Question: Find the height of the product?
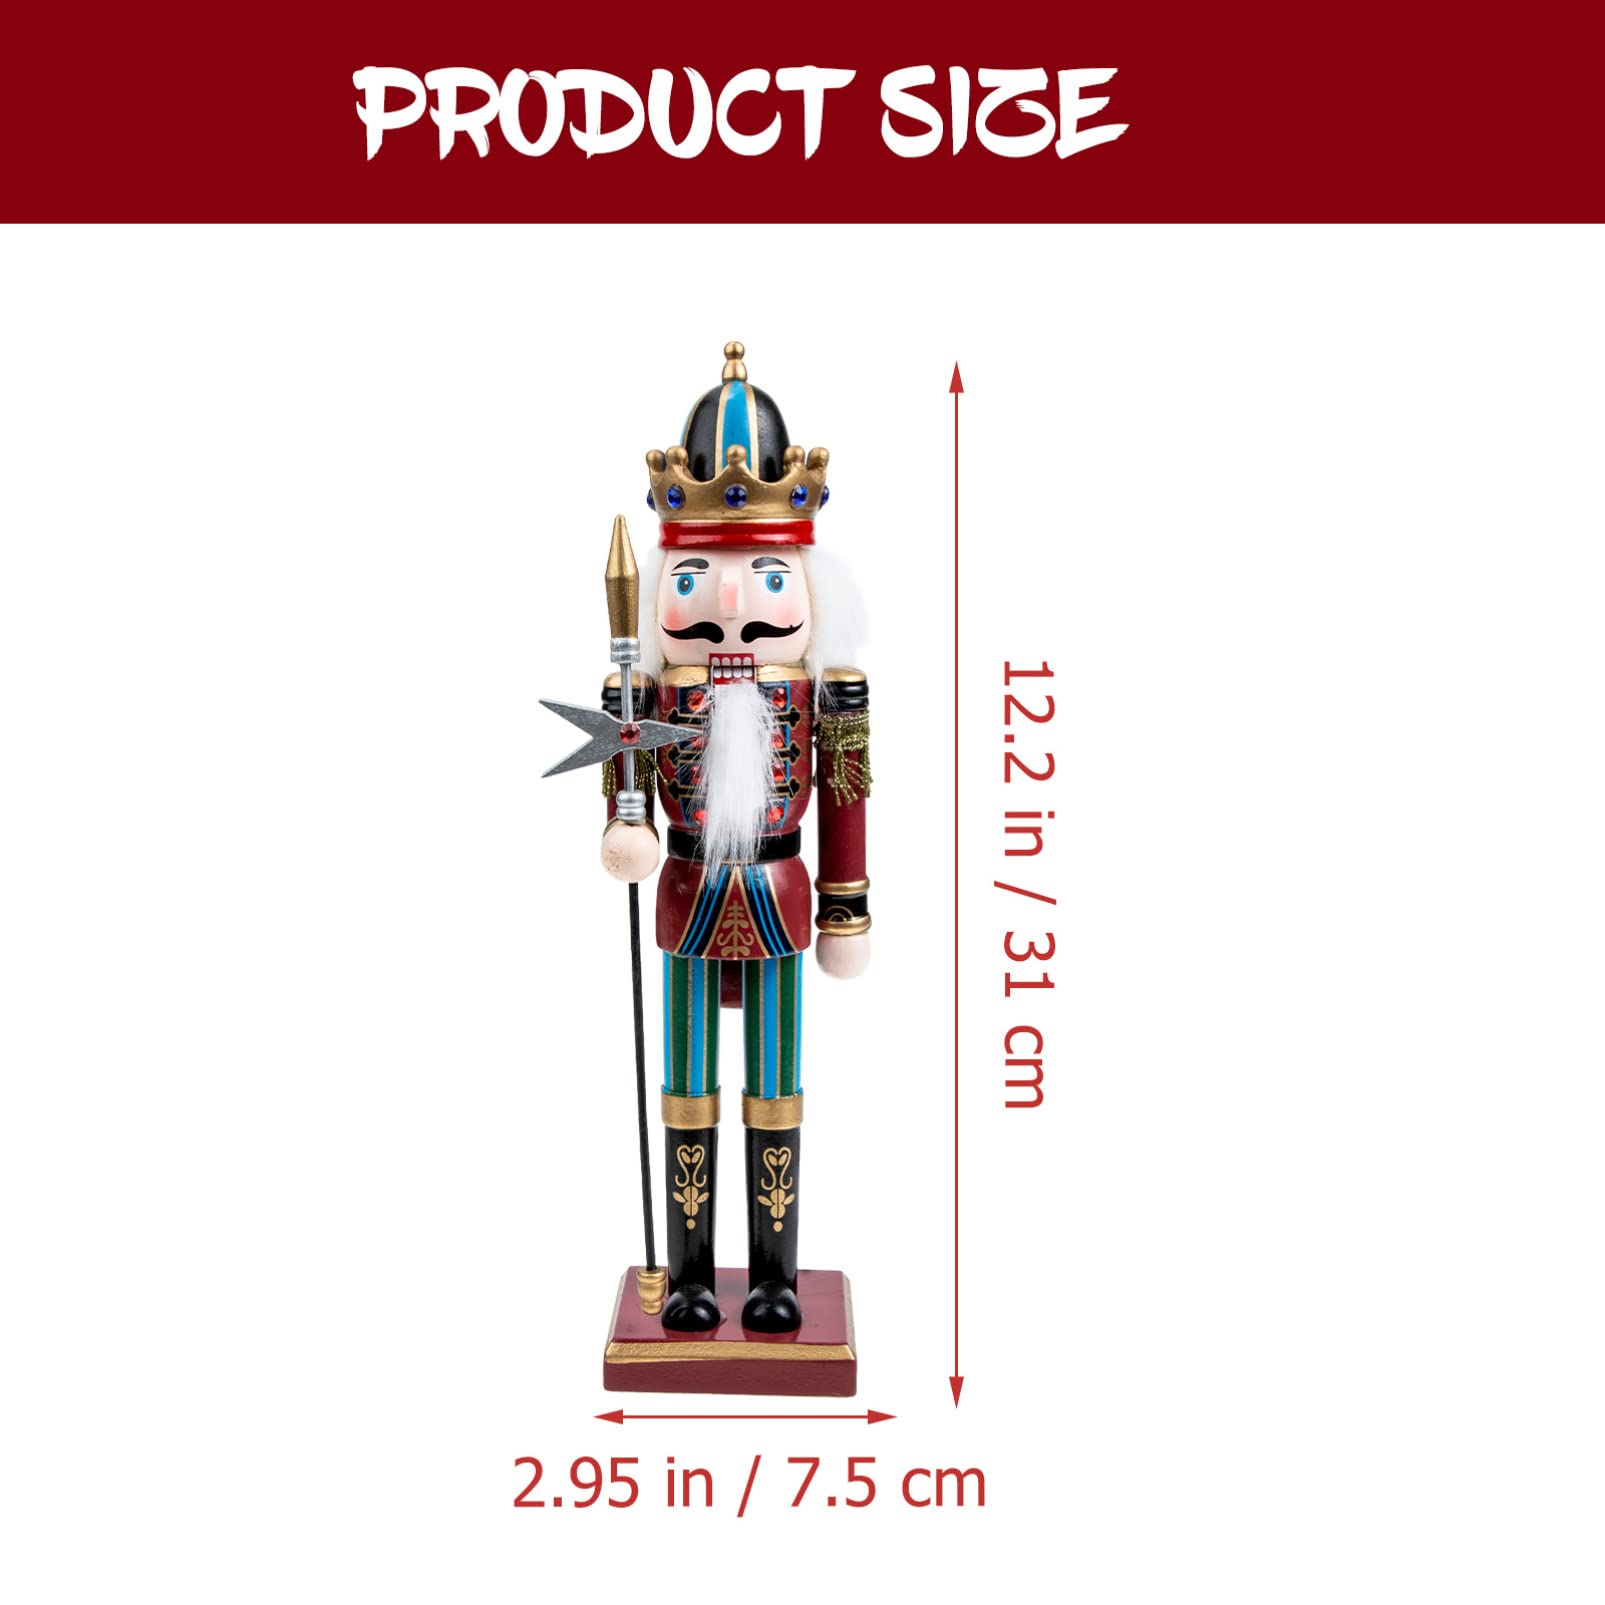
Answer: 12.2 inch